Jan Breslow

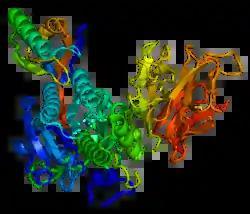
Human PCSK9

His group has subsequently researched other genes associated with atherosclerosis, and for example, in 2003, were among the first to identify and characterize "PCSK9", which encodes an enzyme acting in a novel cholesterol regulatory pathway. Antibodies targeting PCSK9 were approved by the US FDA as a novel class of cholesterol-lowering drugs in 2015.